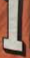
Number: 1